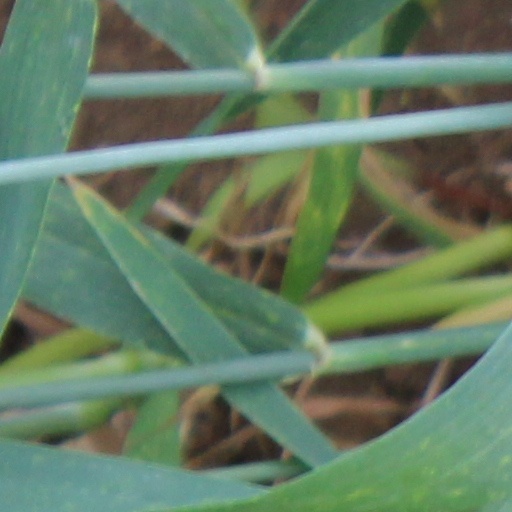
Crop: wheat